Toyota G engine

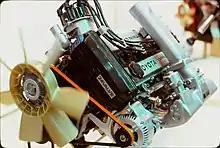
The 1G-GEU on display at the 1981 Tokyo Motor Show.

The DOHC 1G-FE uses a narrow valve angle and other fuel economy optimizations. It was introduced in 1988, it features a cast iron block with aluminum cylinder head and uses the slave cam system. Output was at 5,600 rpm and at 4,400 rpm. In 1998 VVT-i was added, which bumped output to at 6,200 rpm and at 4,400 rpm for the Altezza/IS 200. Production of this engine family ceased in 2008 after the discontinuation of the Crown Sedan mild hybrid.